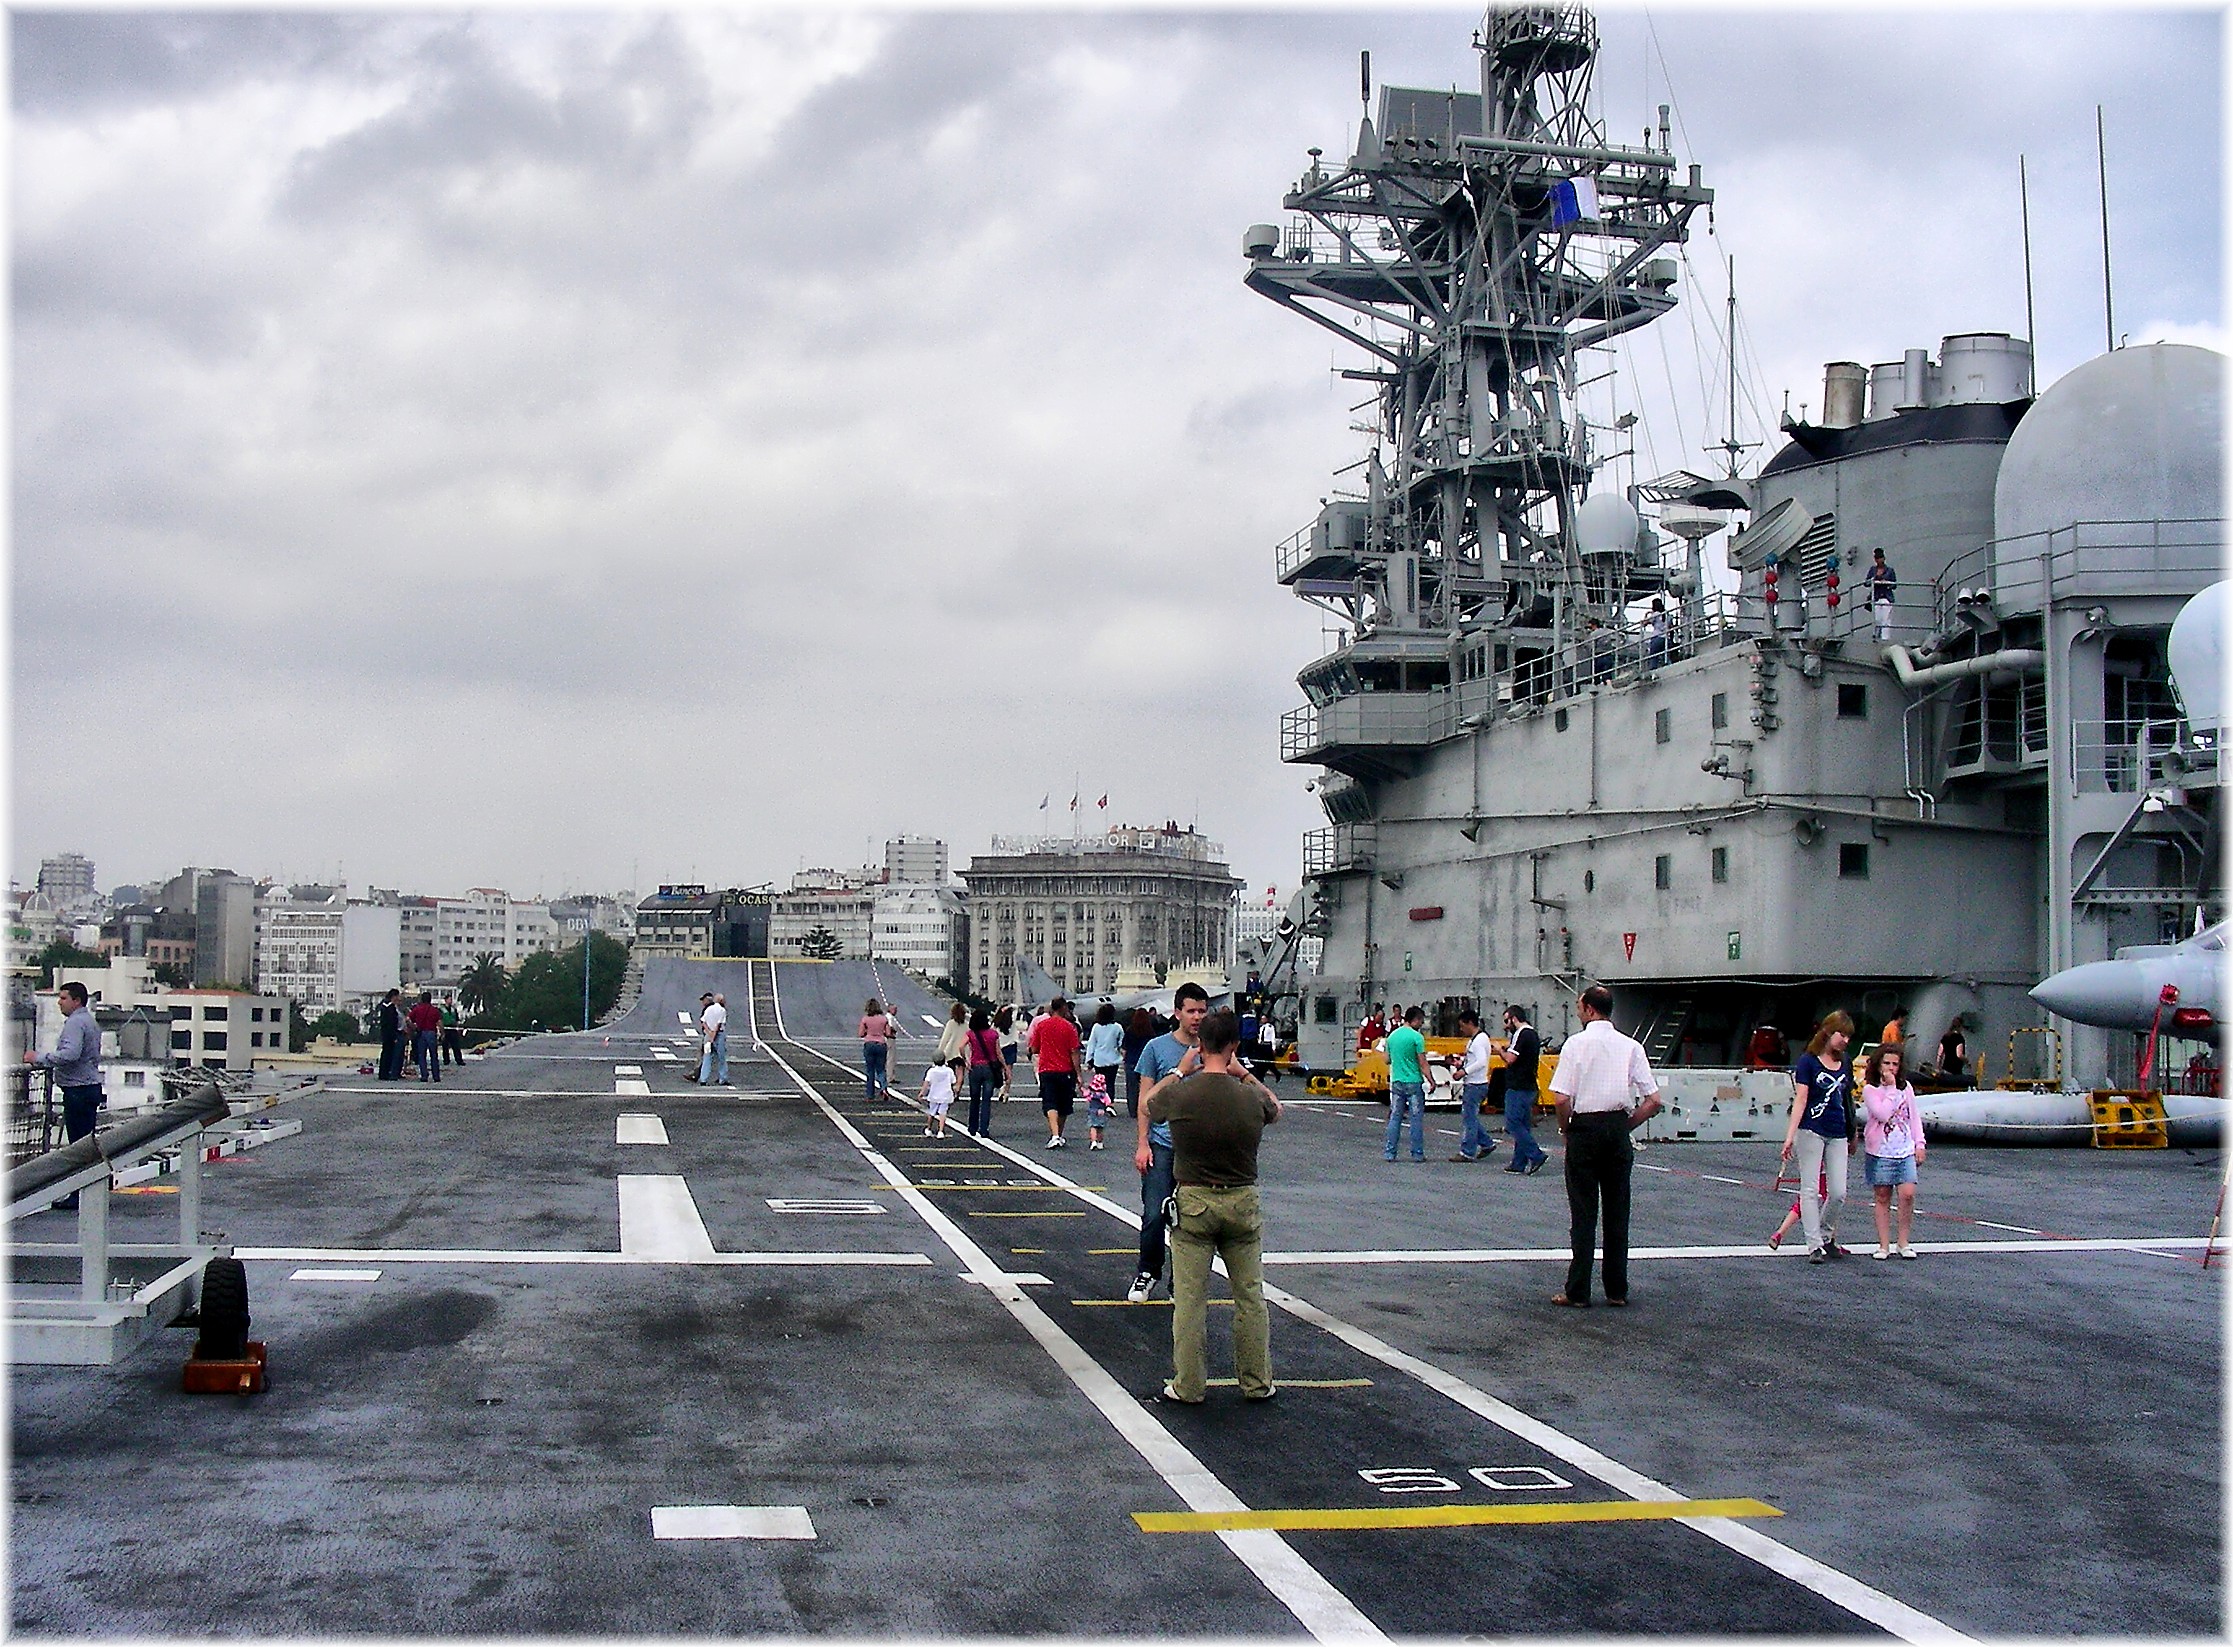
ship, europe, vehicle, spain, mar, galicia, militar, puerto, navy, watercraft, warship, battleship, frigate, galiza, marineras, maquinas, barcos, embarcacions, acoru a, coru a, portocoru a, portavions, destroyer, aircraft carrier, naval ship, guided missile destroyer